Shek O

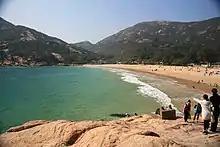
Shek O Beach

Shek O Beach is a sandy public beach at Shek O. The water quality is fair and is gazetted Grade 2. It is a popular weekend and holiday destination, offering a public barbecue area and many restaurants. The rocky cliffs provide an excellent place for sports climbing.